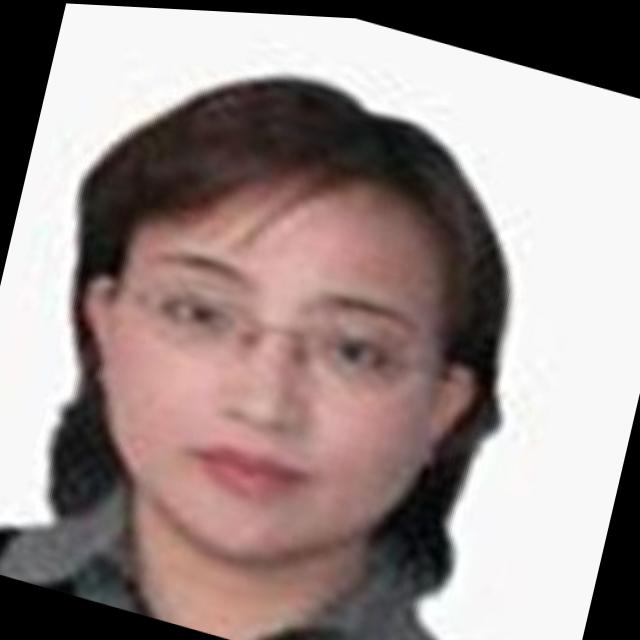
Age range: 45-64